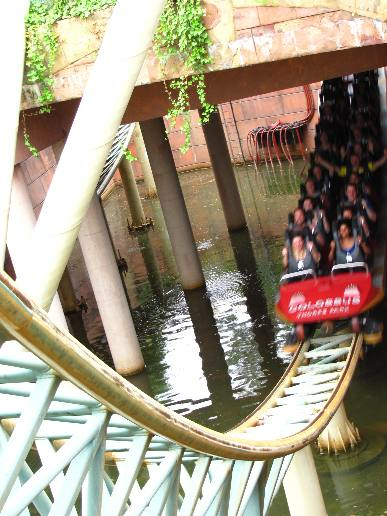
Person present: No